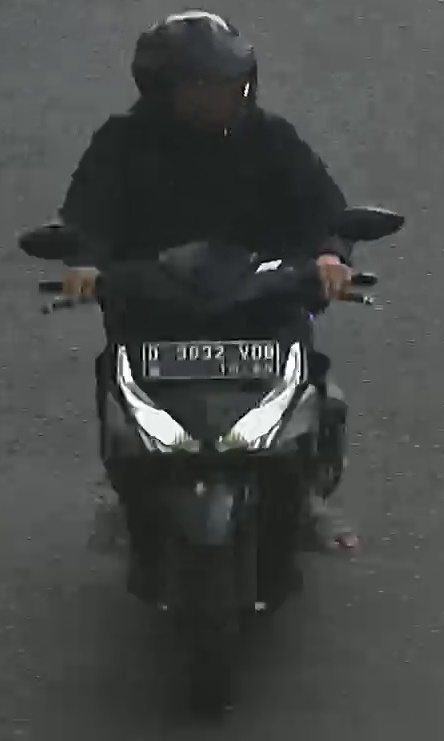
person-with-helmet: 1
person-without-helmet: 0